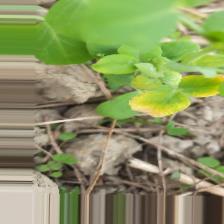
Label: Ascochyta blight